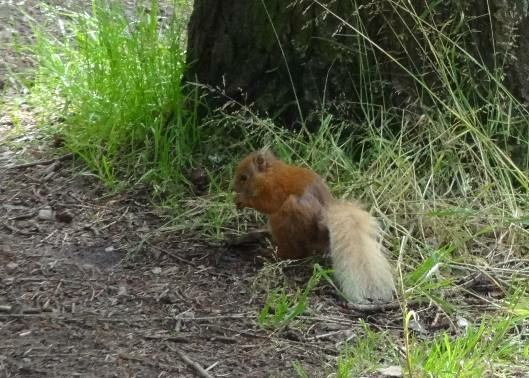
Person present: No